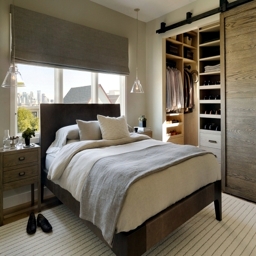
ideas for the open closet in the room - how to hide ?